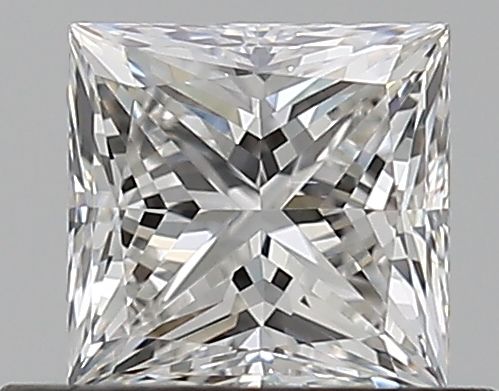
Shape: princess
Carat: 0.55
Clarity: VS1
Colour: F
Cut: EX
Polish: EX
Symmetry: VG
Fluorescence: N
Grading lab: GIA
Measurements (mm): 4.49 x 4.41 x 3.25